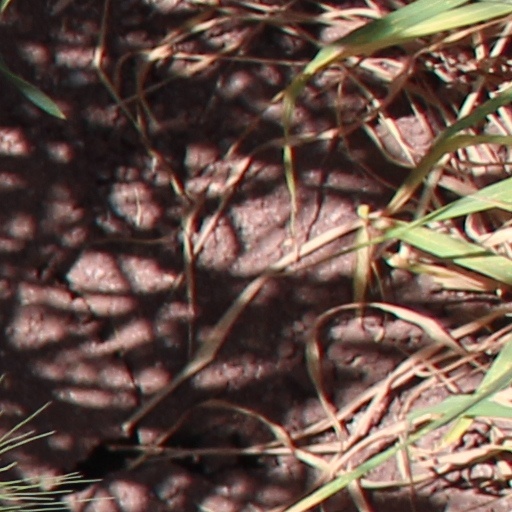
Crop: wheat